A. Schwab's

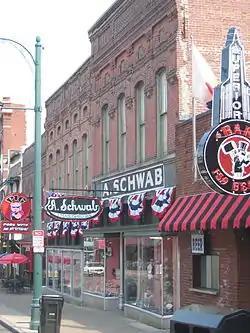
A. Schwab

A. Schwab Dry Goods Store is the sole remaining original business on Beale Street in Memphis, Tennessee.